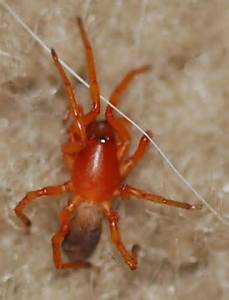
Label: ragno